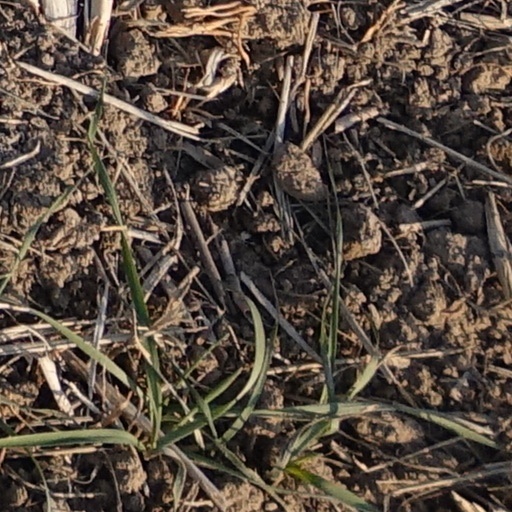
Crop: wheat